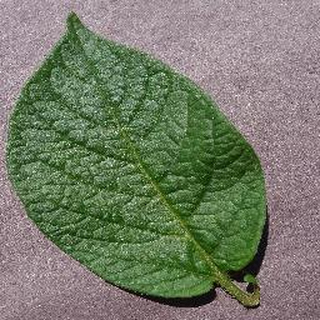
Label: healthy_potato